Candidates of the 2018 Lebanese general election

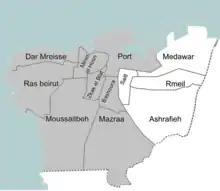
Beirut II electoral district

The Western second Beirut electoral district covers 8 "quartiers" (neighbourhoods) of the Lebanese capital: Ain El Mreisseh, Bachoura, Mazraa, Minet El Hosn, Moussaitbeh, Port, Ras Beirut and Zuqaq al-Blat. The electorate is predominantly Sunni (62.1%). 20.6% are Shia, 5% Greek Orthodox, 3.41% Minorities, 1.86% Maronite, 1.65% Armenian Orthodox, 1.63% Greek Catholic, 1.55% Druze, 1.31% Jews, 0.81% Evangelical (Protestant) and 0.03% Alawite.